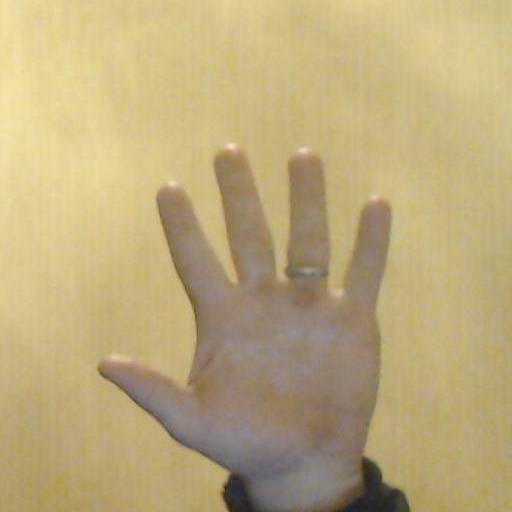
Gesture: palm